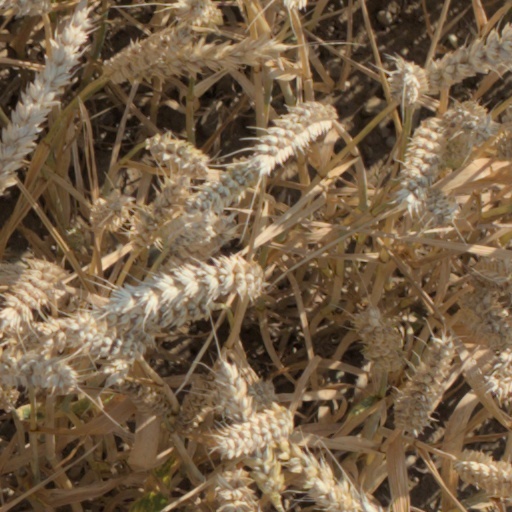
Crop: wheat